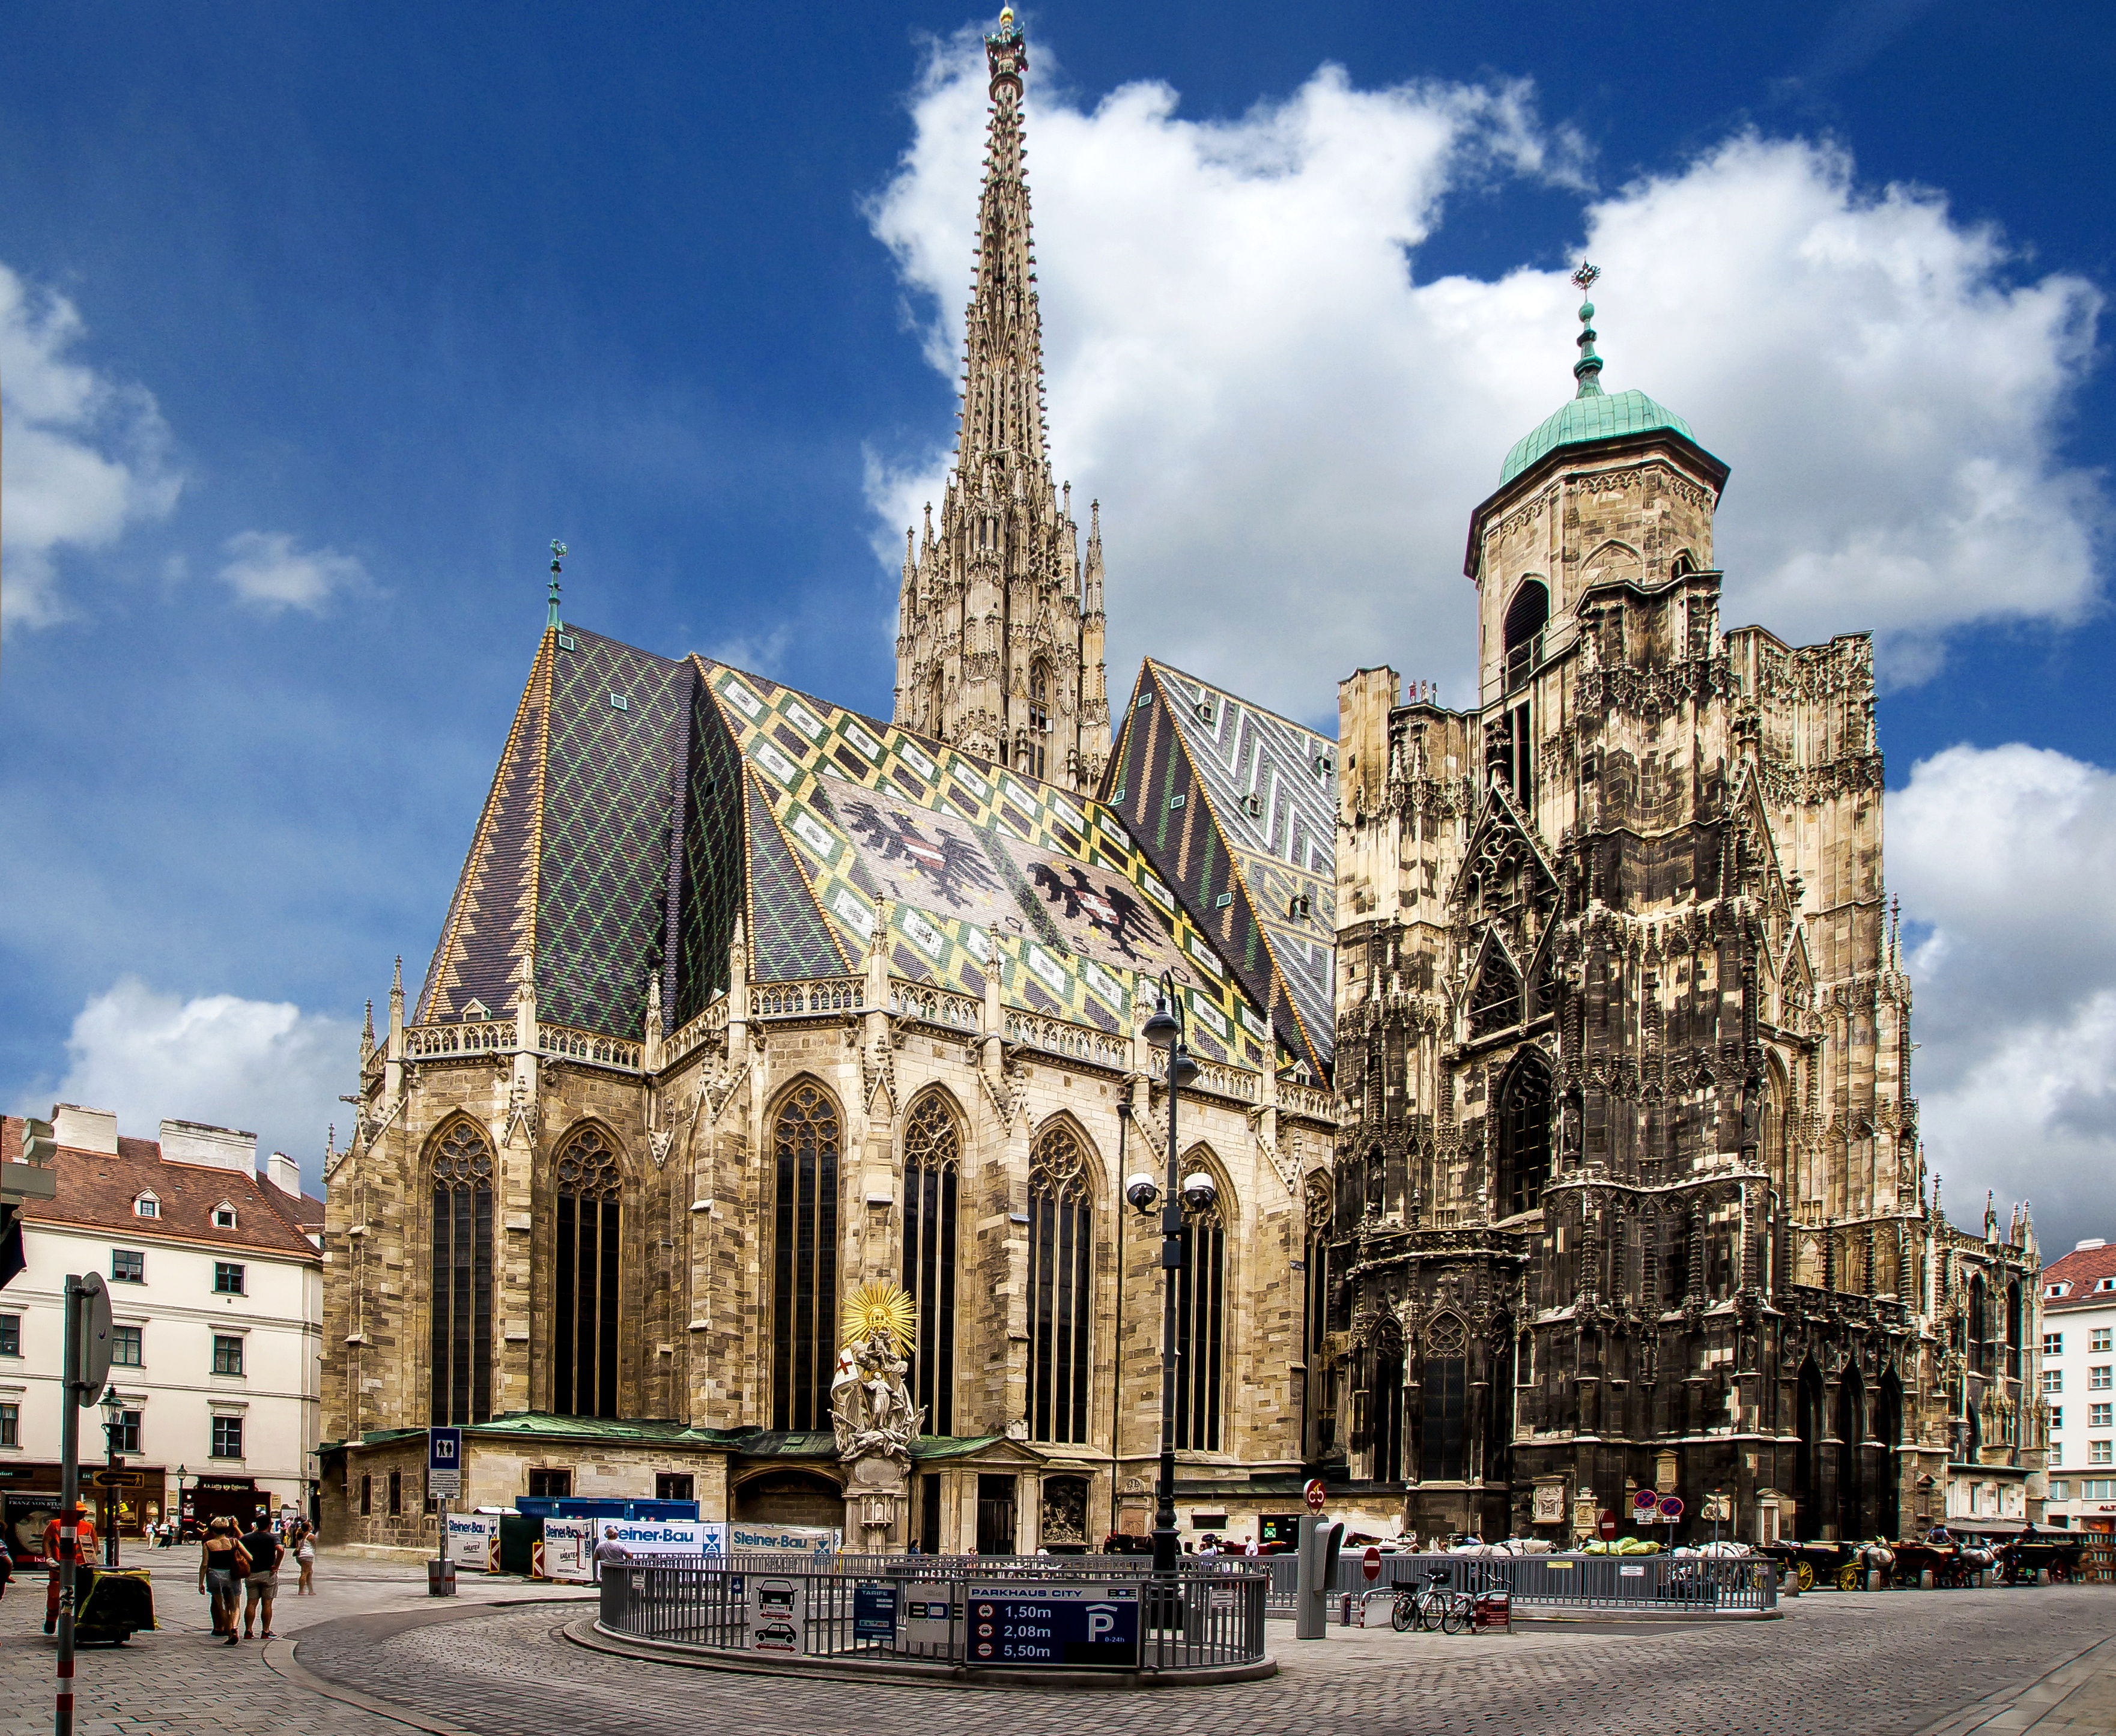
building, downtown, landmark, facade, church, cathedral, place of worship, temple, vienna, historic site, st stephan's cathedral, stephansplatz